No Hard Feelings (2020 film)

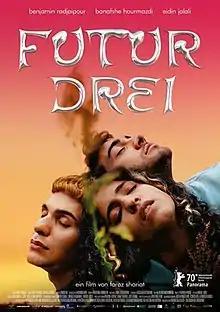
Film poster

No Hard Feelings is a German drama film, directed by Faraz Shariat and released in 2020. The film stars Benjamin Radjaipour as Parvis, a confident but immature young man of Iranian descent living in Germany, who commits a minor criminal infraction and is sentenced to perform community service at a refugee detention centre, where he falls in love with newly immigrated Amon (Eidin Jalali).